Le Buisson station

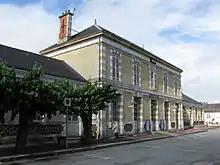
Le Buisson station

Le Buisson is a railway station in Le Buisson-de-Cadouin, Nouvelle-Aquitaine, France. The station is located on the Libourne - Le Buisson and Niversac - Agen railway lines. The station is served by TER (local) services operated by SNCF.